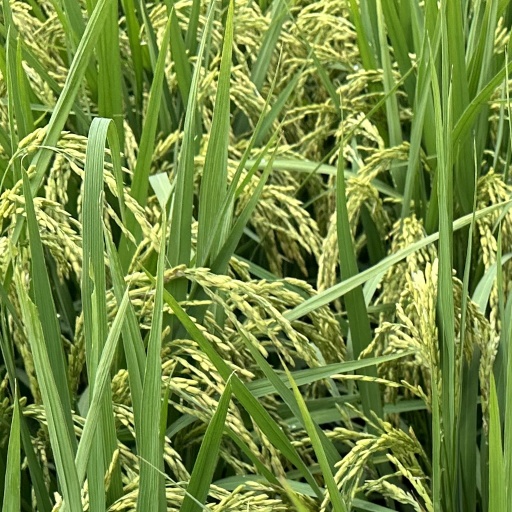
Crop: rice